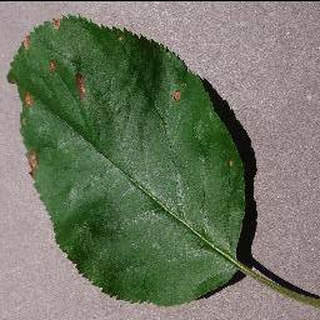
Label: apple_black_rot